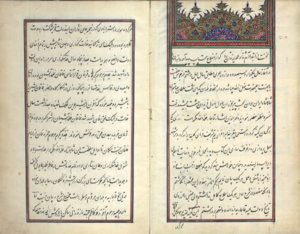
Bibi Khānoom Astarābādi ‎ est une célèbre écrivaine et satiriste iranienne. Elle fut une pionnière du droit des femmes en Iran.